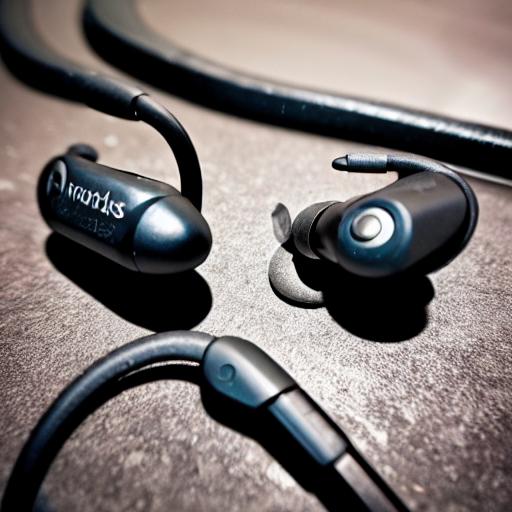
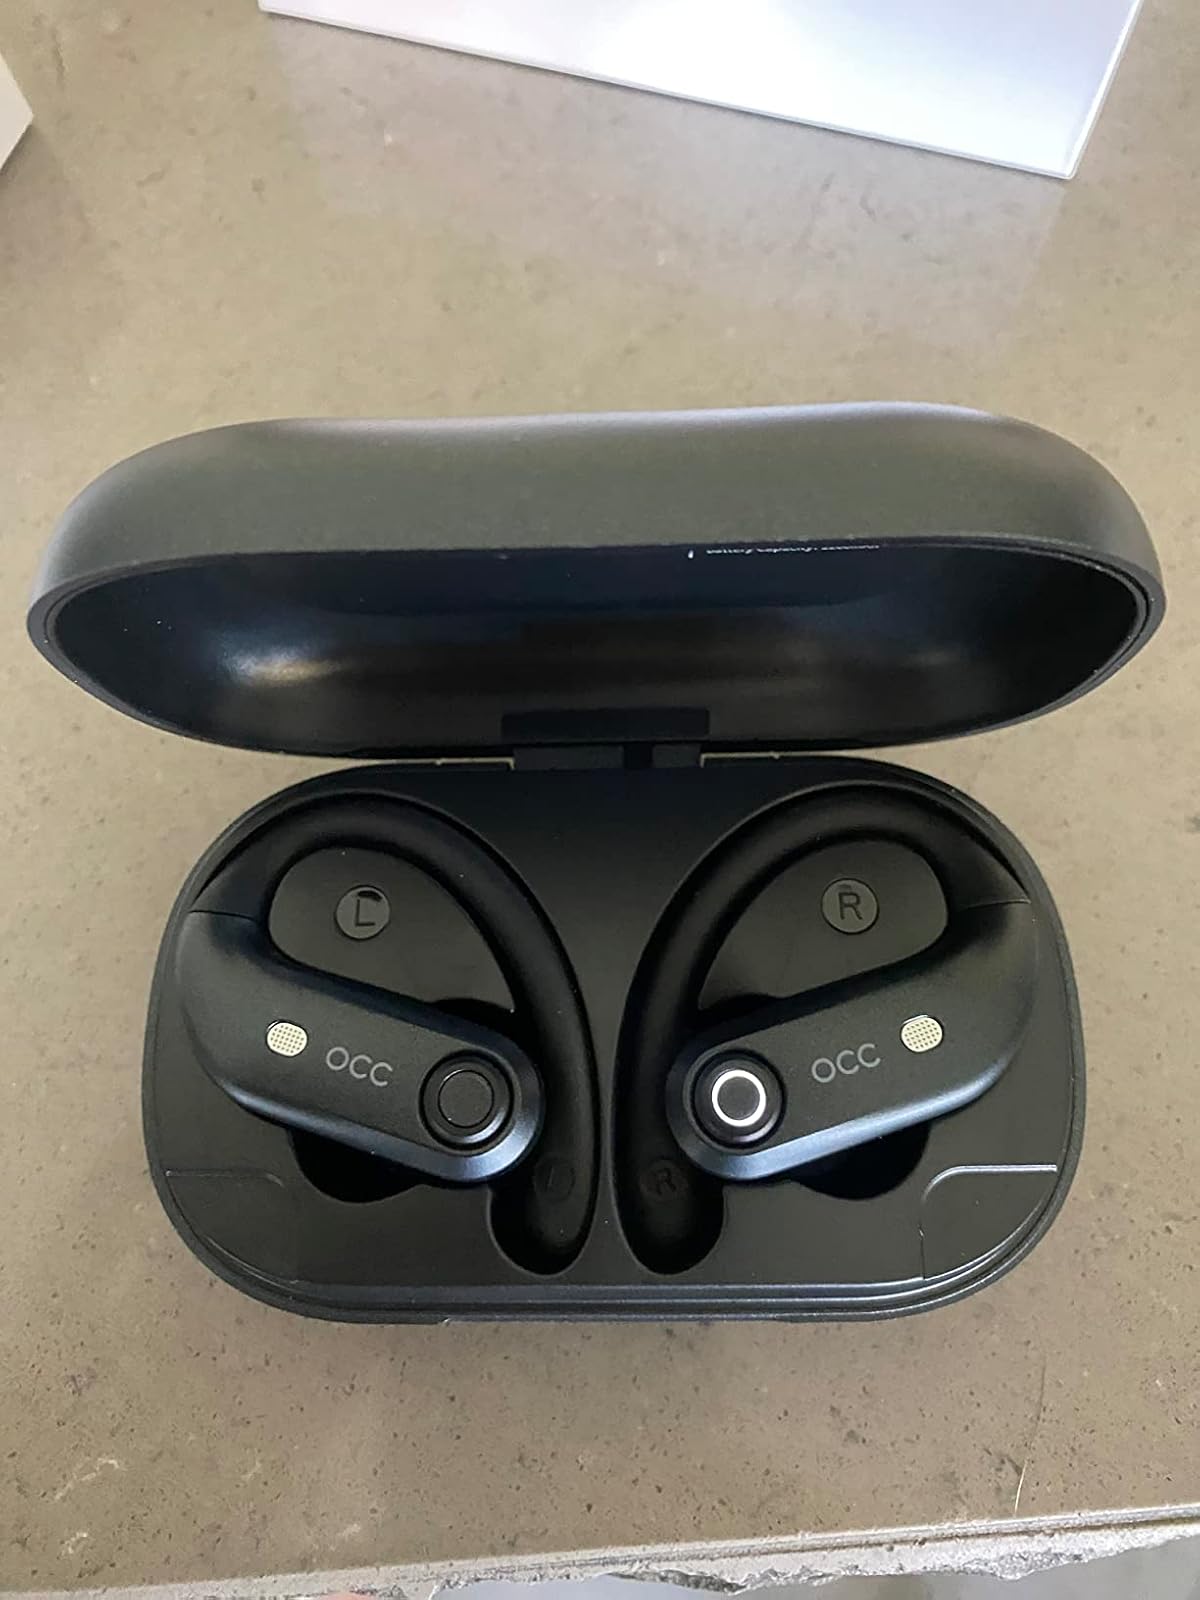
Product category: earbuds
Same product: no